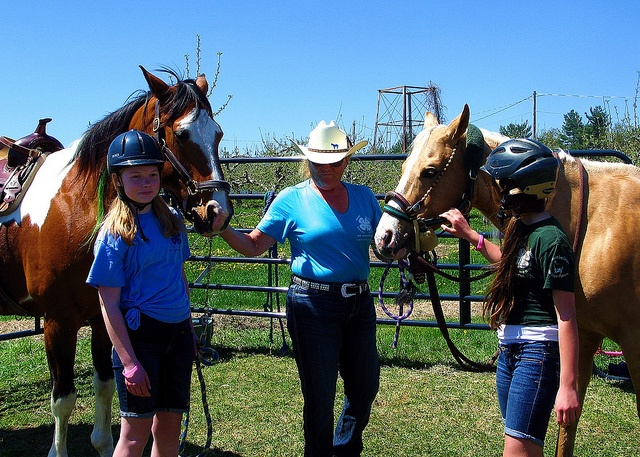
A woman in a blue shirt holding onto two horses next to little girls.
People are standing next to a fence and horses.
A woman holding two horses while girls stand next to them.
There is no image here to provide a caption for.
Two girls and a woman with two horses.